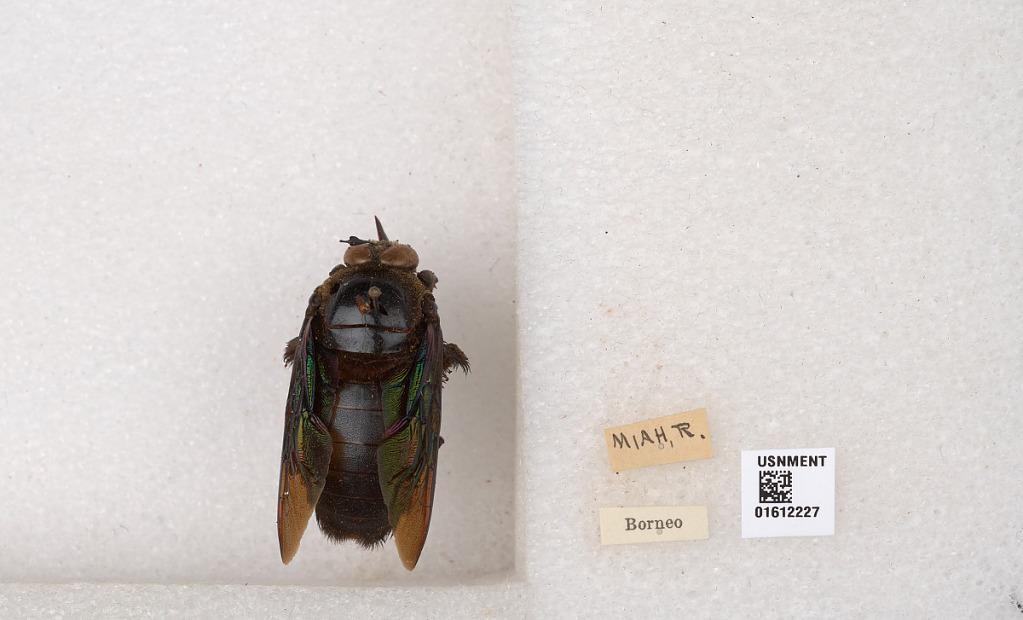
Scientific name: Xylocopa
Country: Malaysia
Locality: Miah, R.